New Chambers (Sanssouci)

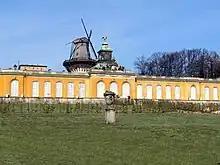
The south side of the New Chambers

The New Chambers (German: "Neue Kammern") is part of the ensemble of Sanssouci palace in Sanssouci Park, Potsdam, Germany. They were constructed for King Frederick the Great of Prussia from 1771 to 1775.